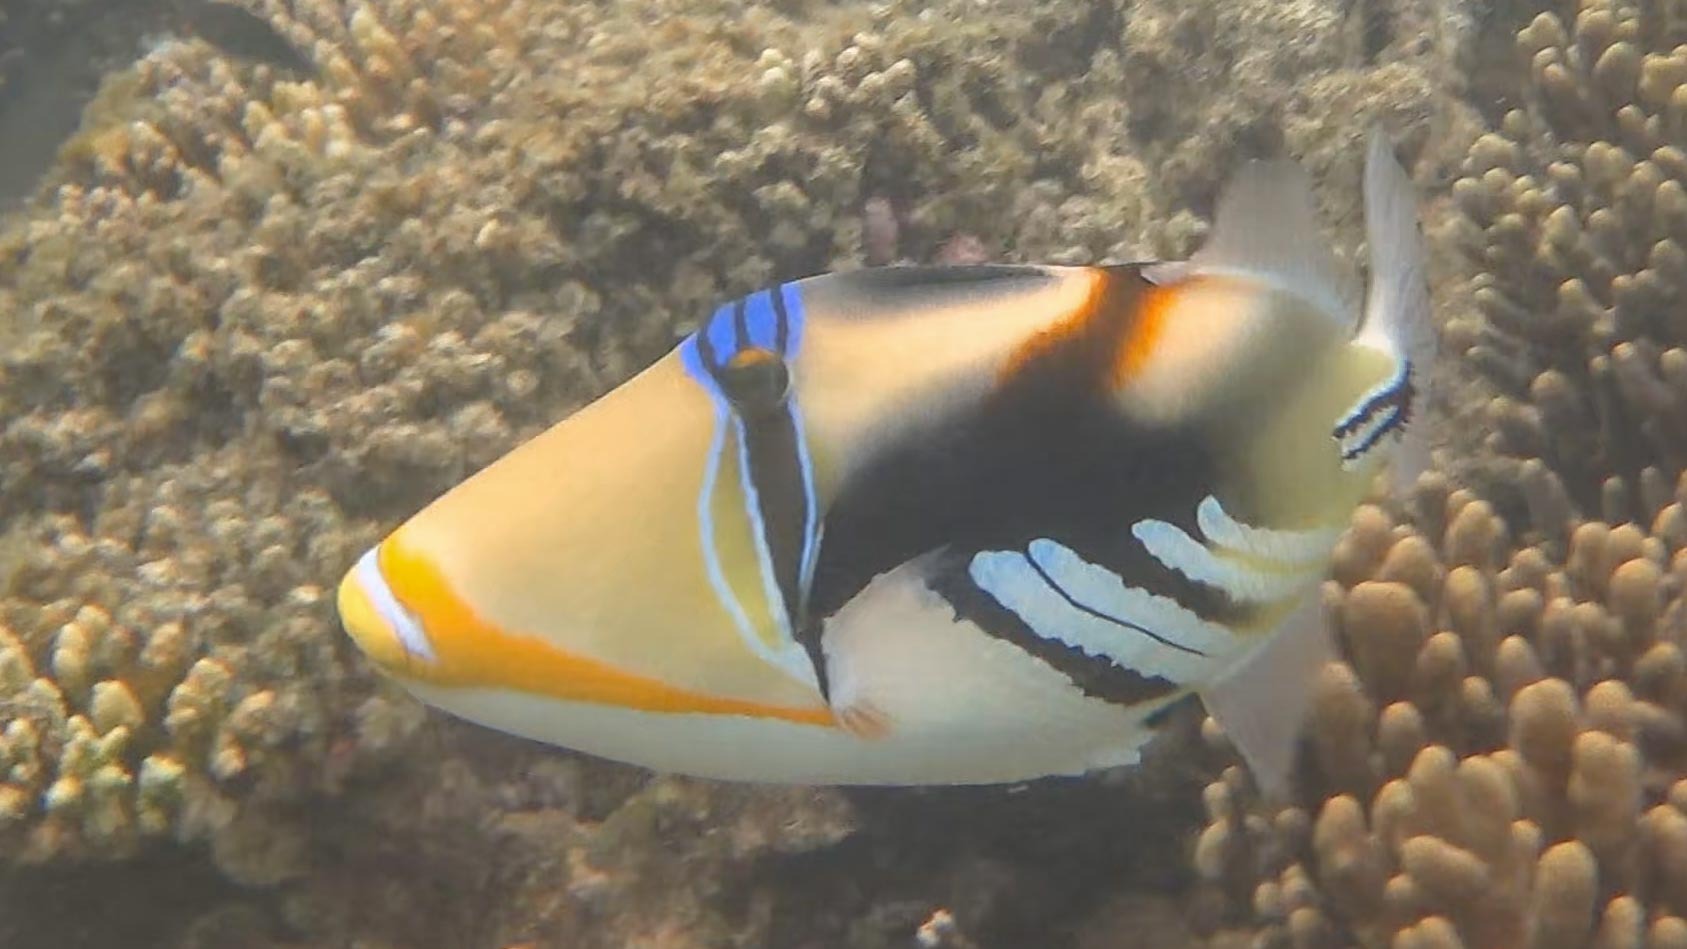
Rhinecanthus aculeatus (Lagoon Triggerfish)